Crab

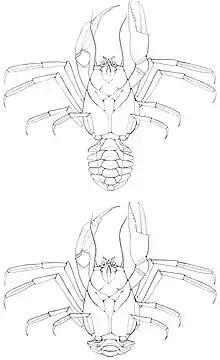
Reconstruction of "Eocarcinus", the earliest known crab

The earliest unambiguous crab fossils date from the Early Jurassic, with the oldest being "Eocarcinus" from the early Pliensbachian of Britain, which likely represents a stem-group lineage, as it lacks several key morphological features that define modern crabs. Most Jurassic crabs are only known from dorsal (top half of the body) carapaces, making it difficult to determine their relationships. Crabs radiated in the Late Jurassic, corresponding with an increase in reef habitats, though they would decline at the end of the Jurassic as the result of the decline of reef ecosystems. Crabs increased in diversity through the Cretaceous and represented the dominant group of decapods by the end of the period.